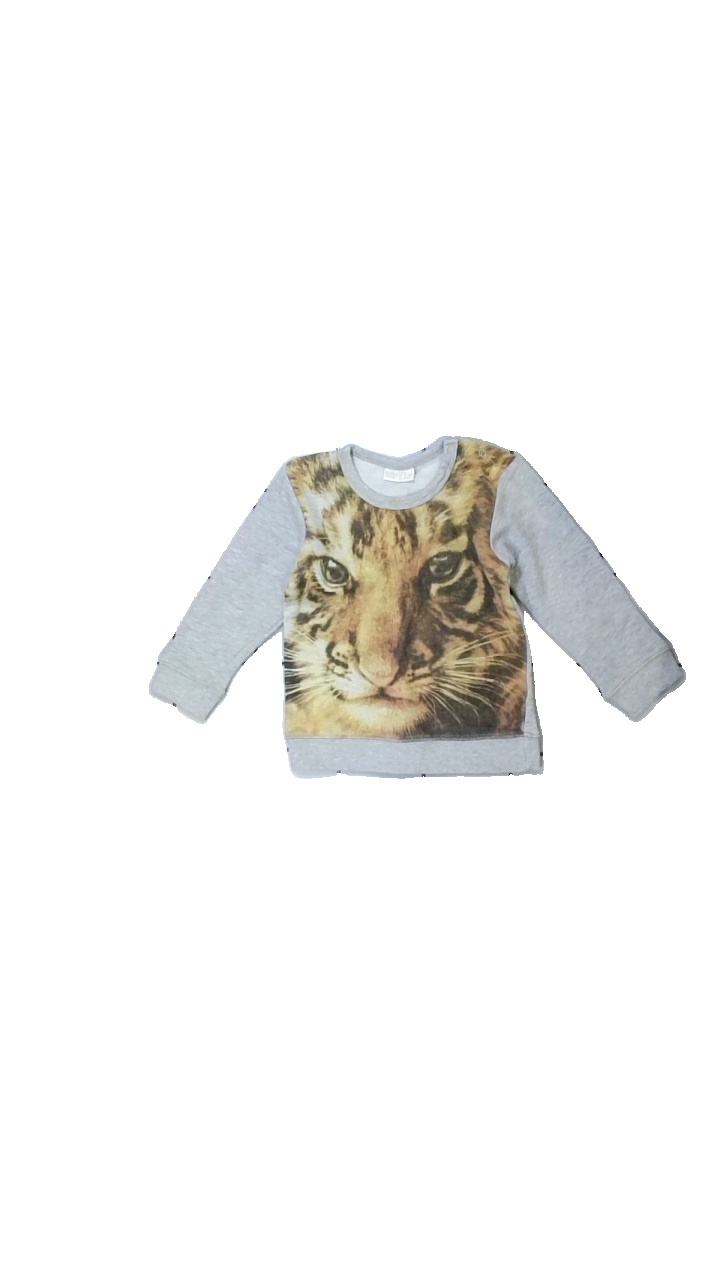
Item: Sweater (Children)
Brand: Lindex
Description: grå tjocktröja med tiger på
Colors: Grey, Brown, Black
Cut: Regular
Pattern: Animal print
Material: ?
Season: All
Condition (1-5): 5
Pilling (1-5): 5
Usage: Reuse
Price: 50-100